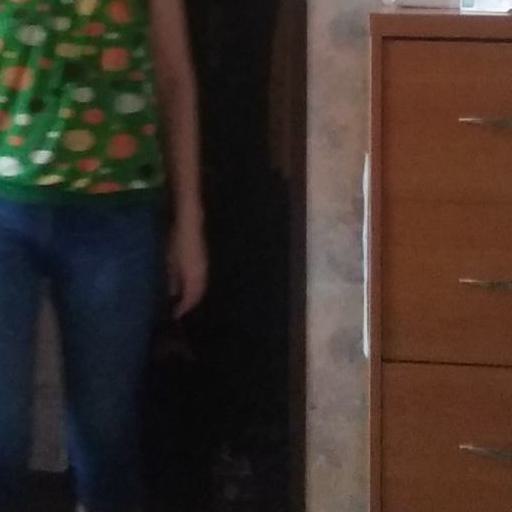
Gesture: no_gesture